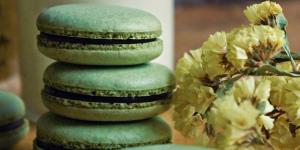
macarons de te matcha